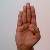
The image shows a hand gesture representing the letter 'B' in Indian Sign Language.